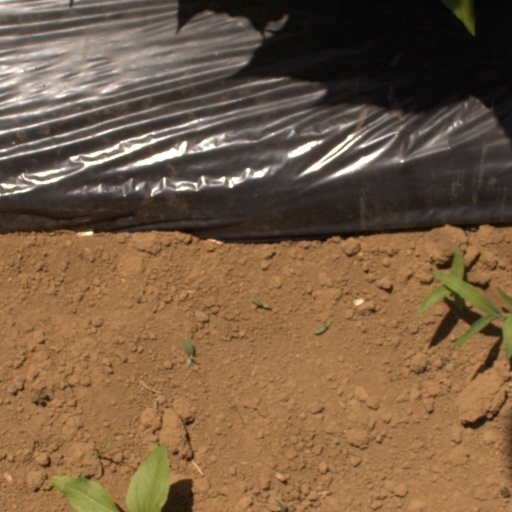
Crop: Jerusalem artichoke